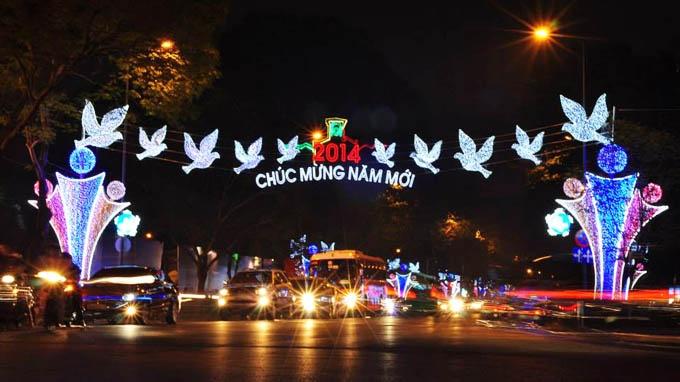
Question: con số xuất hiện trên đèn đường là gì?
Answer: con số xuất hiện trên đèn đường là 2014